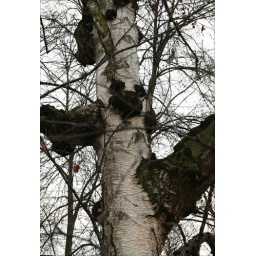
panda bear in a tree